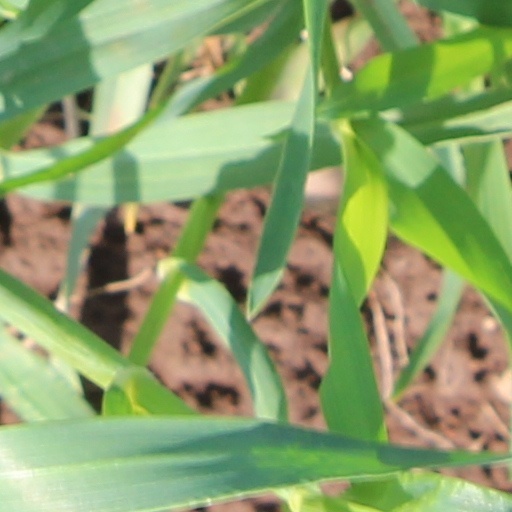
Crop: wheat